Chiloglottis

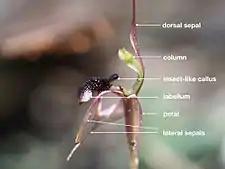
Labelled image of "Chiloglottis formicifera"

The genus "Chiloglottis" was first formally described in 1810 by Robert Brown. Brown described "Chiloglottis diphylla" at the same time, making it the type species.